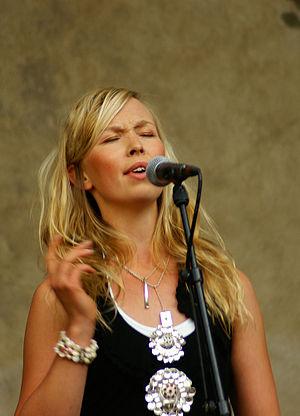
Sofia Jannok en concert au Centre Culturel Suédois (Paris, France).